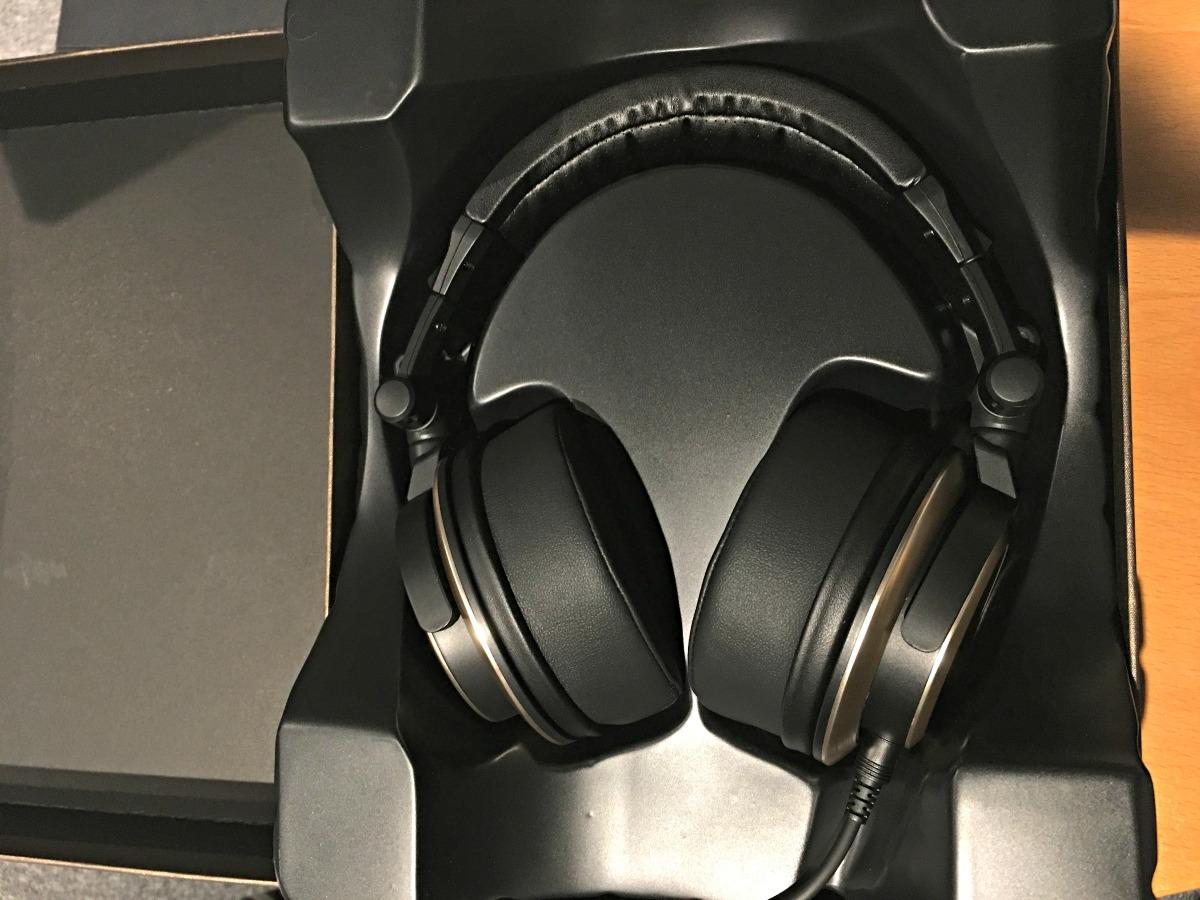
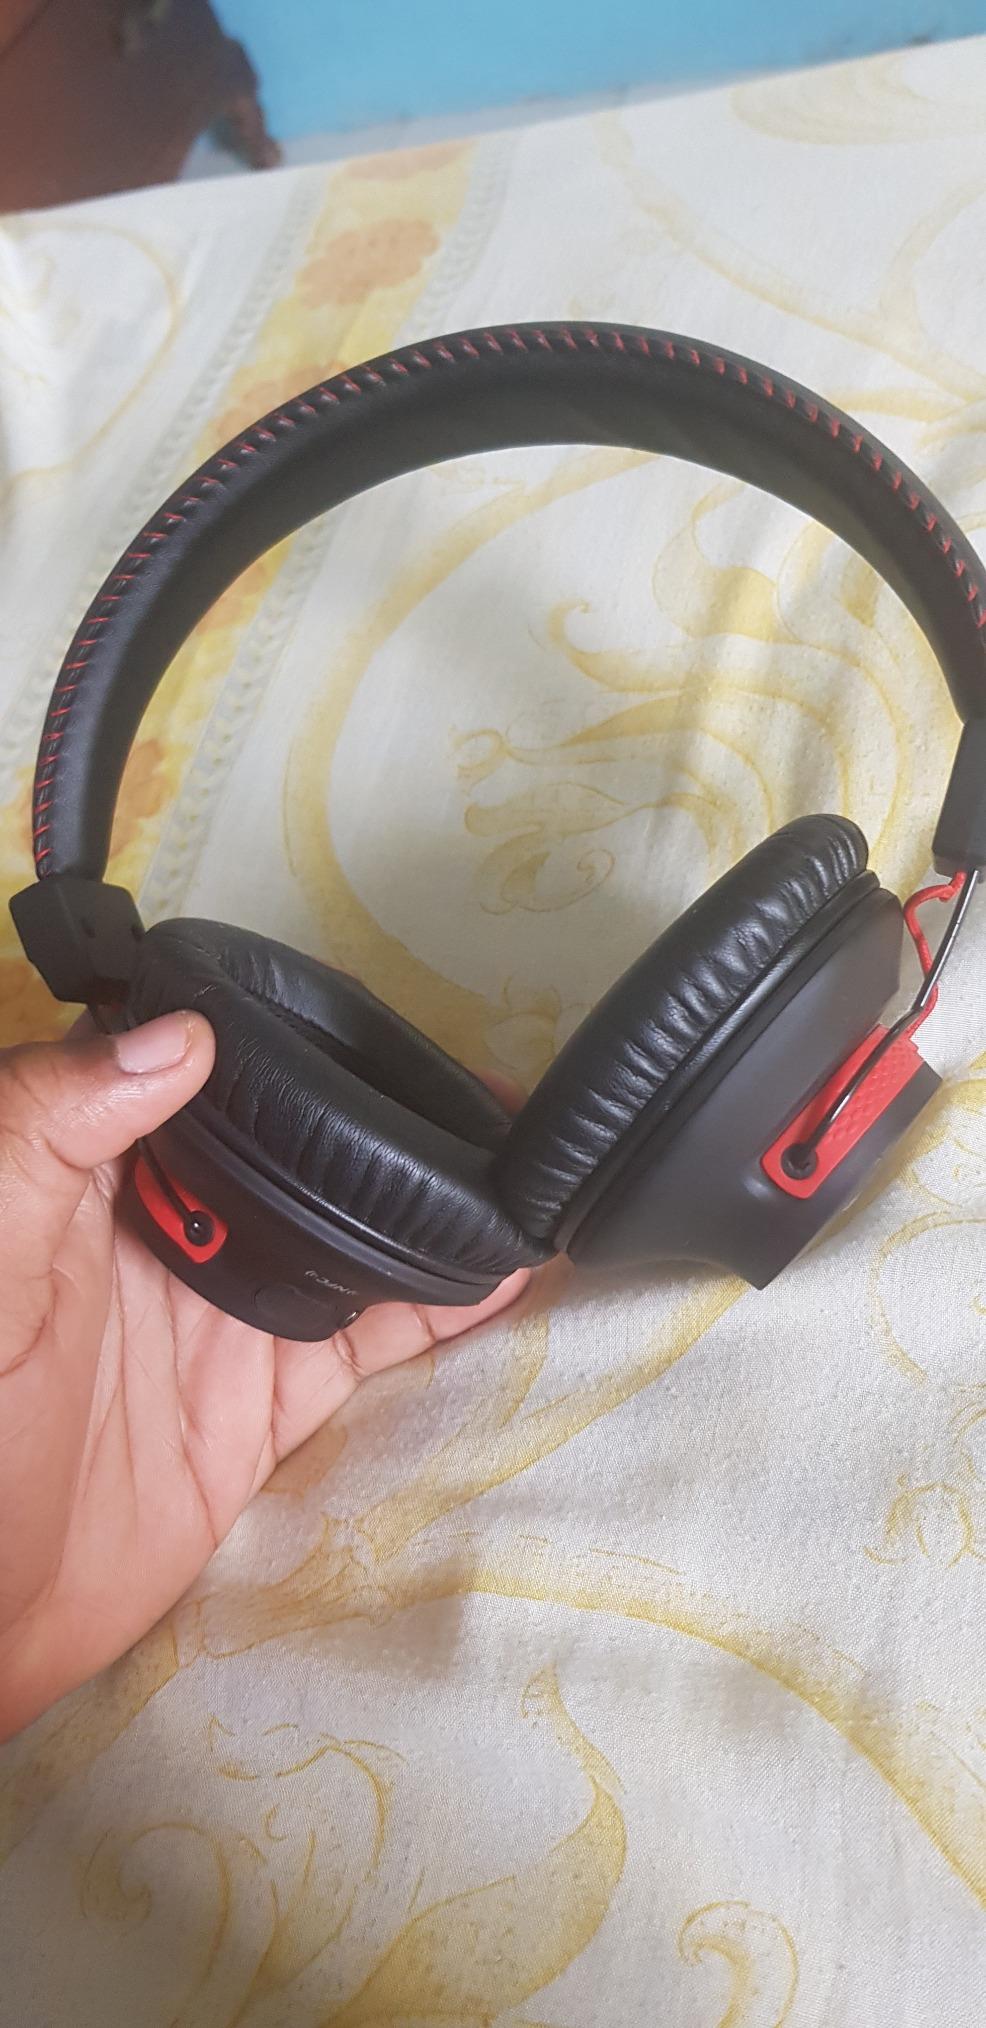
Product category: headphones
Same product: no